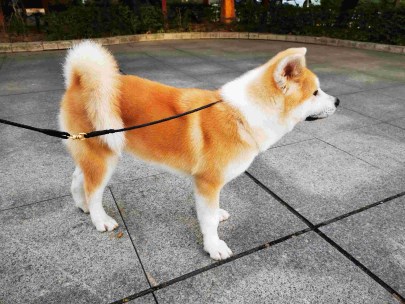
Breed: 1043-n000001-Shiba_Dog